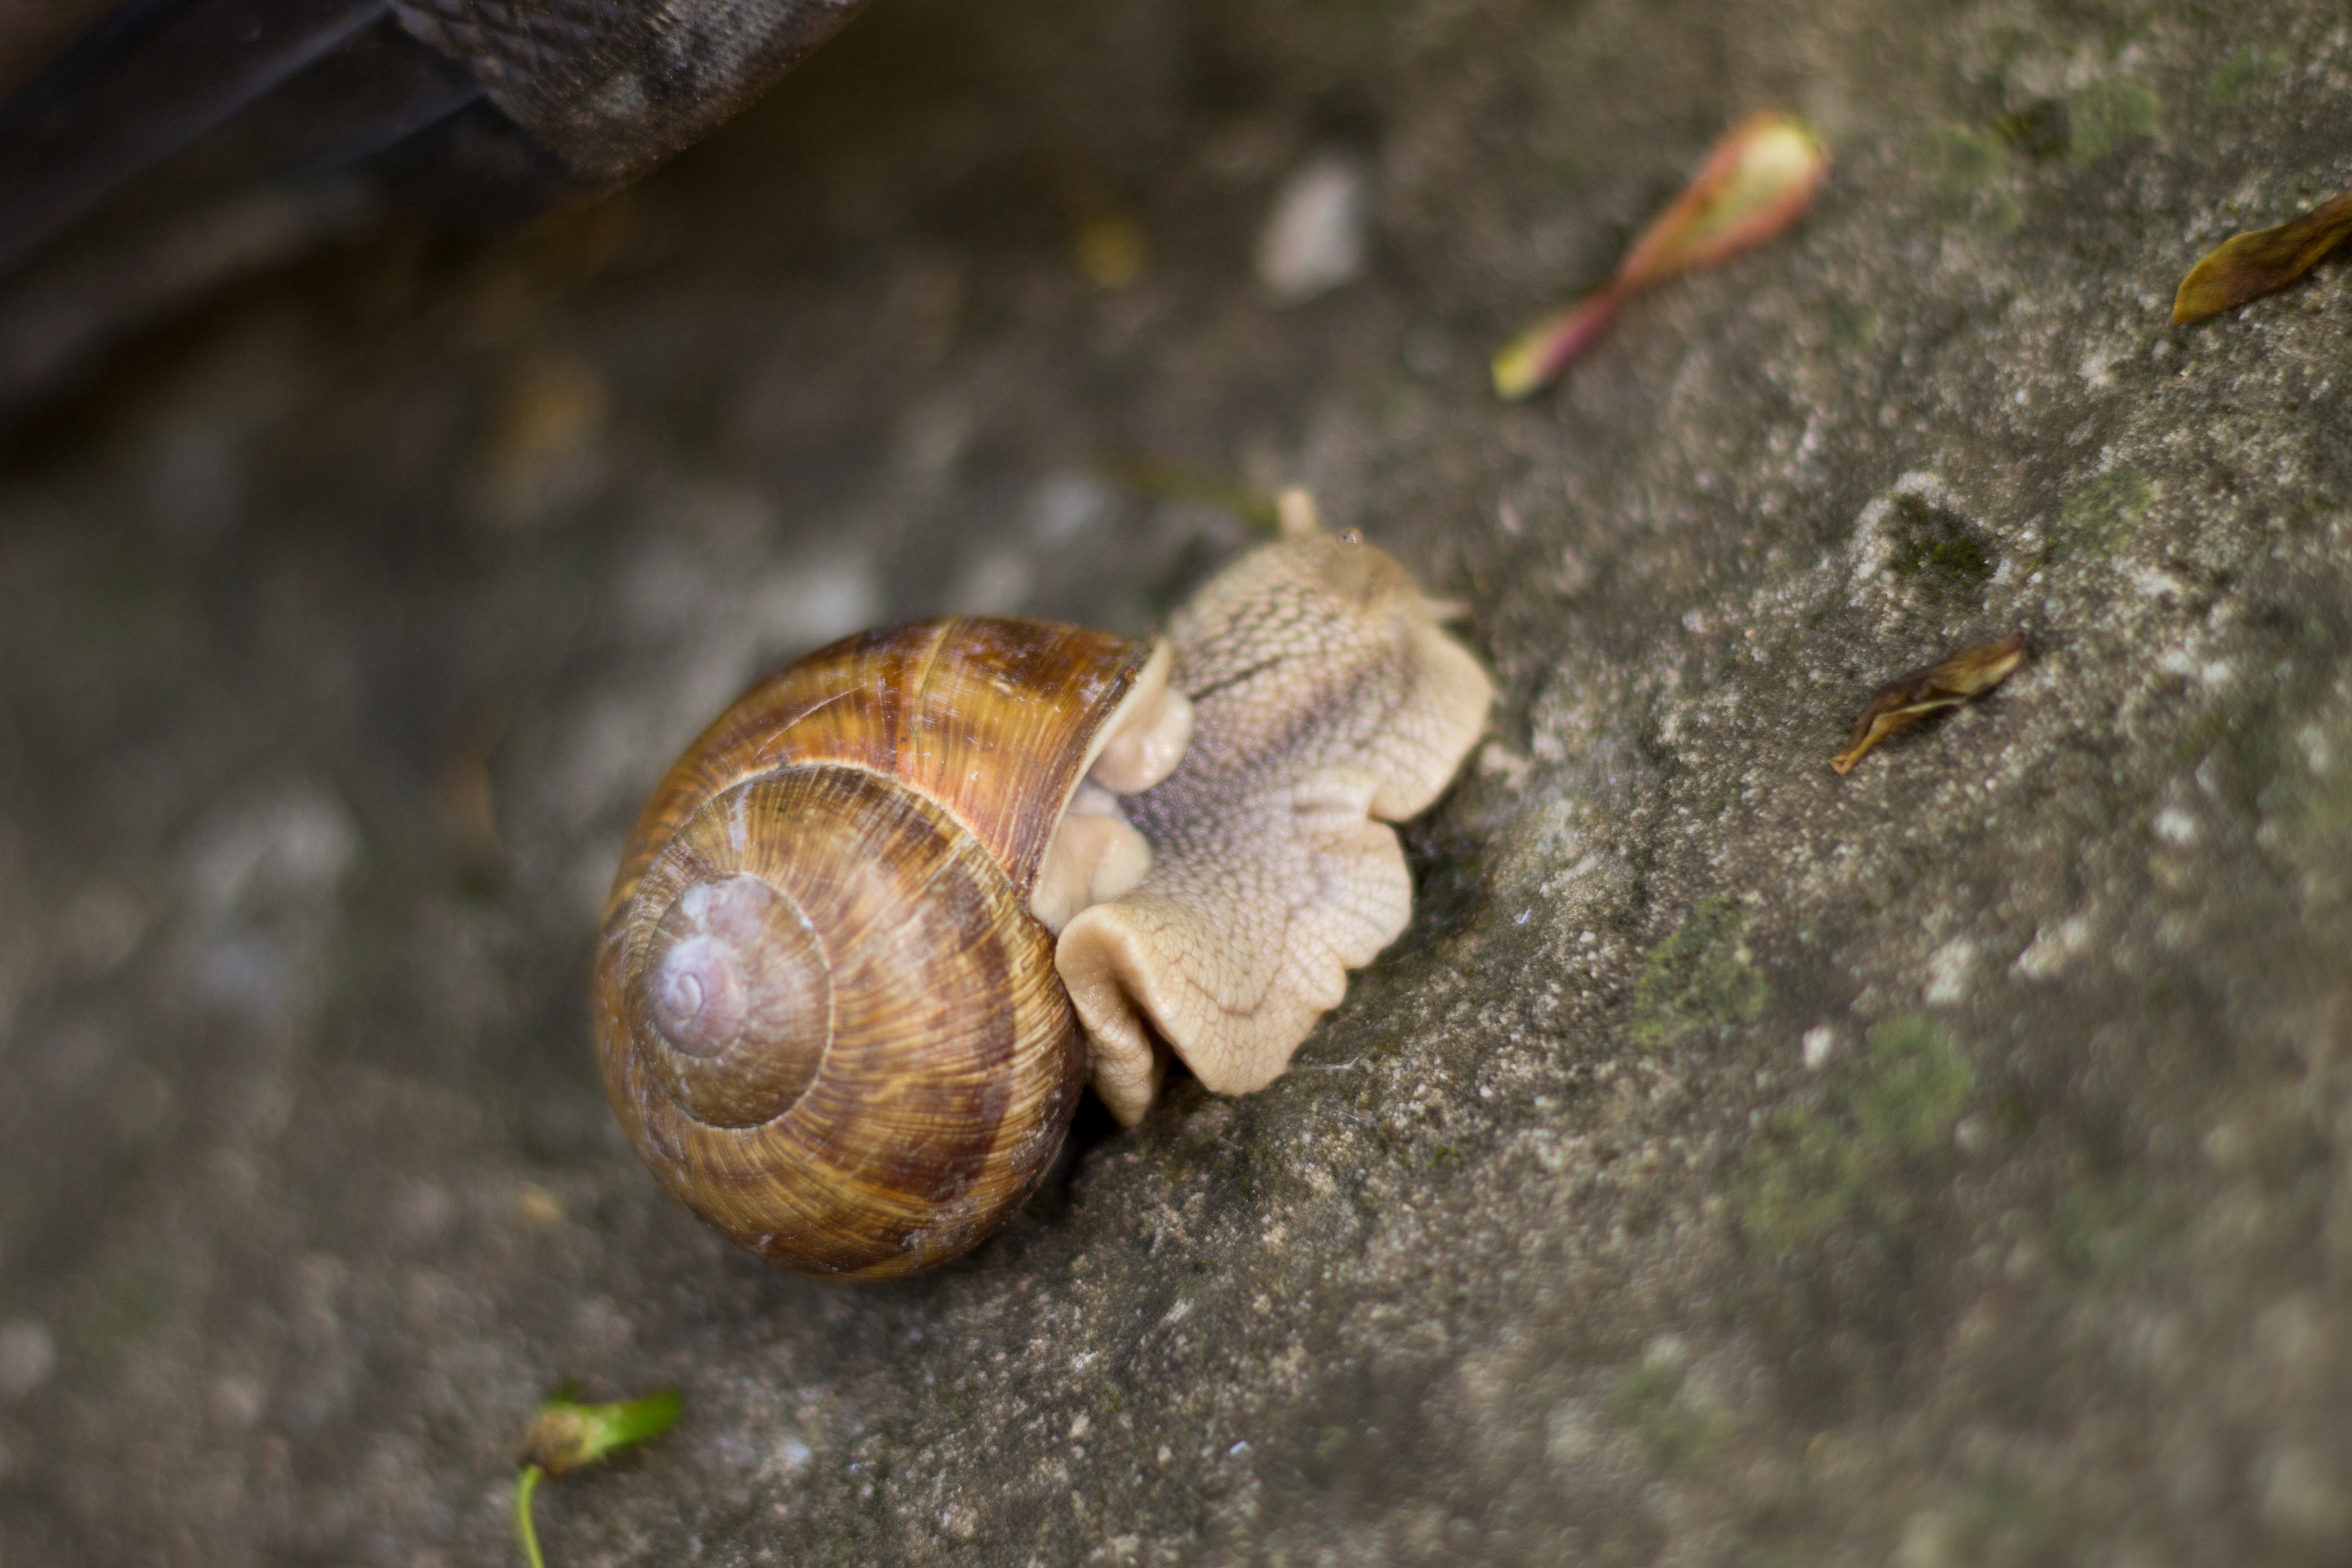
nature, wildlife, fauna, invertebrate, close up, snail, macro photography, sea snail, snails and slugs